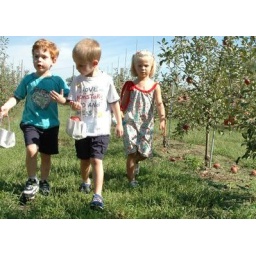
My girl in her dress made from the Warhol dress tutorial on the MADE blog. # &lt;a href="URL" rel="nofollow"&gt;sweetpeanandjojo.blogspot.com&lt;/a&gt;